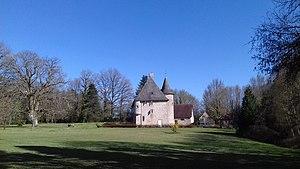
Château de Rabaud
Le Château de Rabaud est une maison forte rurale, carrée, avec ses échauguettes et sa tour principale, bâtie aux abords de Masseret en Corrèze.